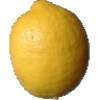
Label: Lemon 1